Freddie Bynum

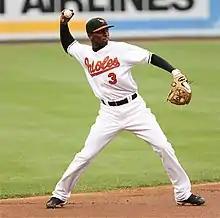
Bynum with the Baltimore Orioles in 2008

On December 6, 2006, Bynum was dealt to the Baltimore Orioles for a player to be named later, who became Kevin Hart. He was designated for assignment by the Orioles on June 22, 2008, and was sent outright to the minors a few days later. However, he was recalled by the Orioles on July 1. He was sent outright to the minors once again on July 19.